Japanese cruiser Yūbari

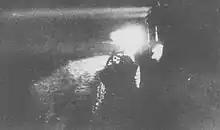
"Yūbari" shining her searchlights on the allied northern force during the night battle around Savo Island, August 9, 1942.

"Yūbari" was next assigned as the flagship of the Port Moresby Attack Force during Operation MO on 4 May. On 7 May she escaped an attack by four B-17 bombers without damage and unsuccessfully searched for survivors from the light carrier , which had been sunk earlier. She returned to Truk on 17 May when the operation was cancelled following the Battle of the Coral Sea. She returned to Yokosuka to receive permanent repairs that lasted from 19 May to 19 June.